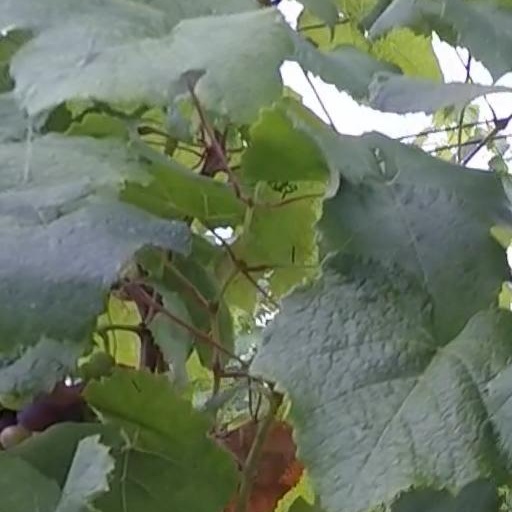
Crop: grape